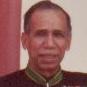
Age: 58